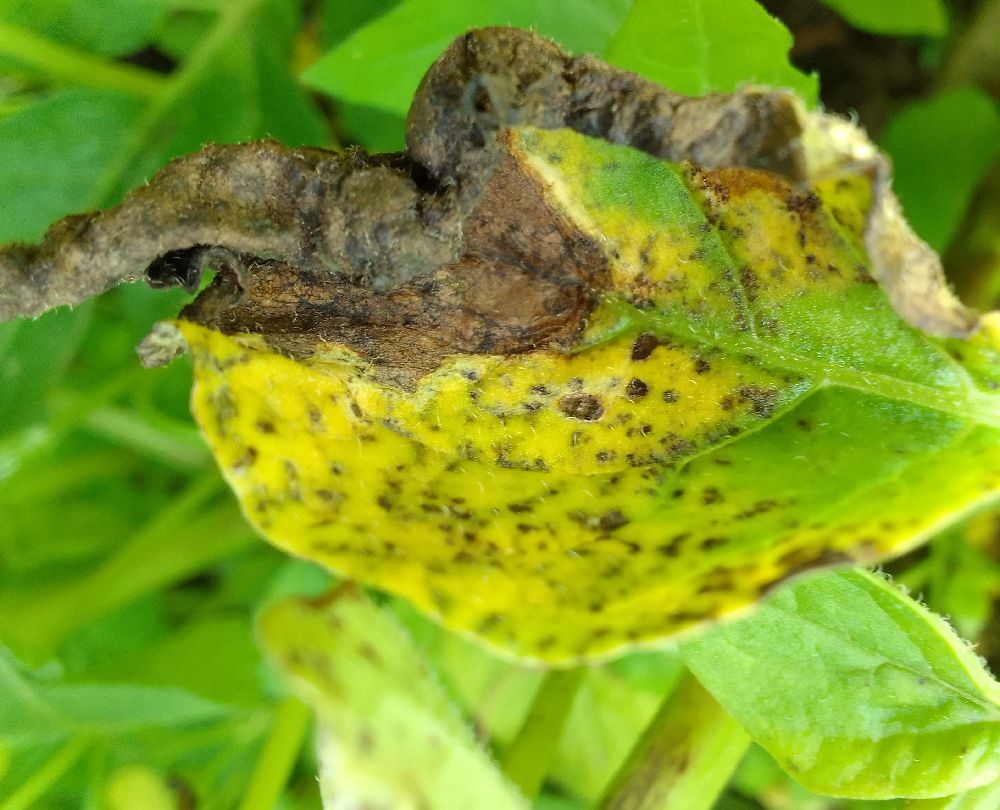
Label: Early blight